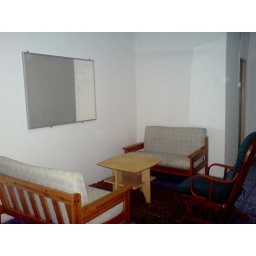
4 bedroom guest house in kelantan